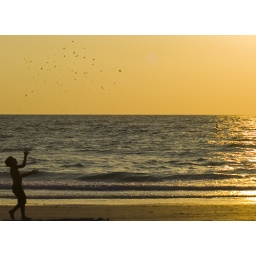
a boy throwing sand into the air near indian rocks beach, fl